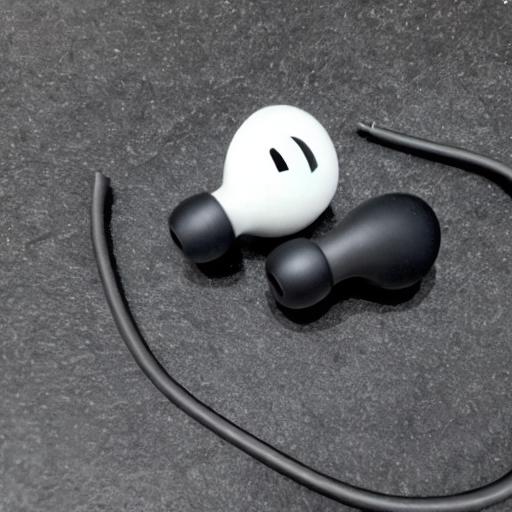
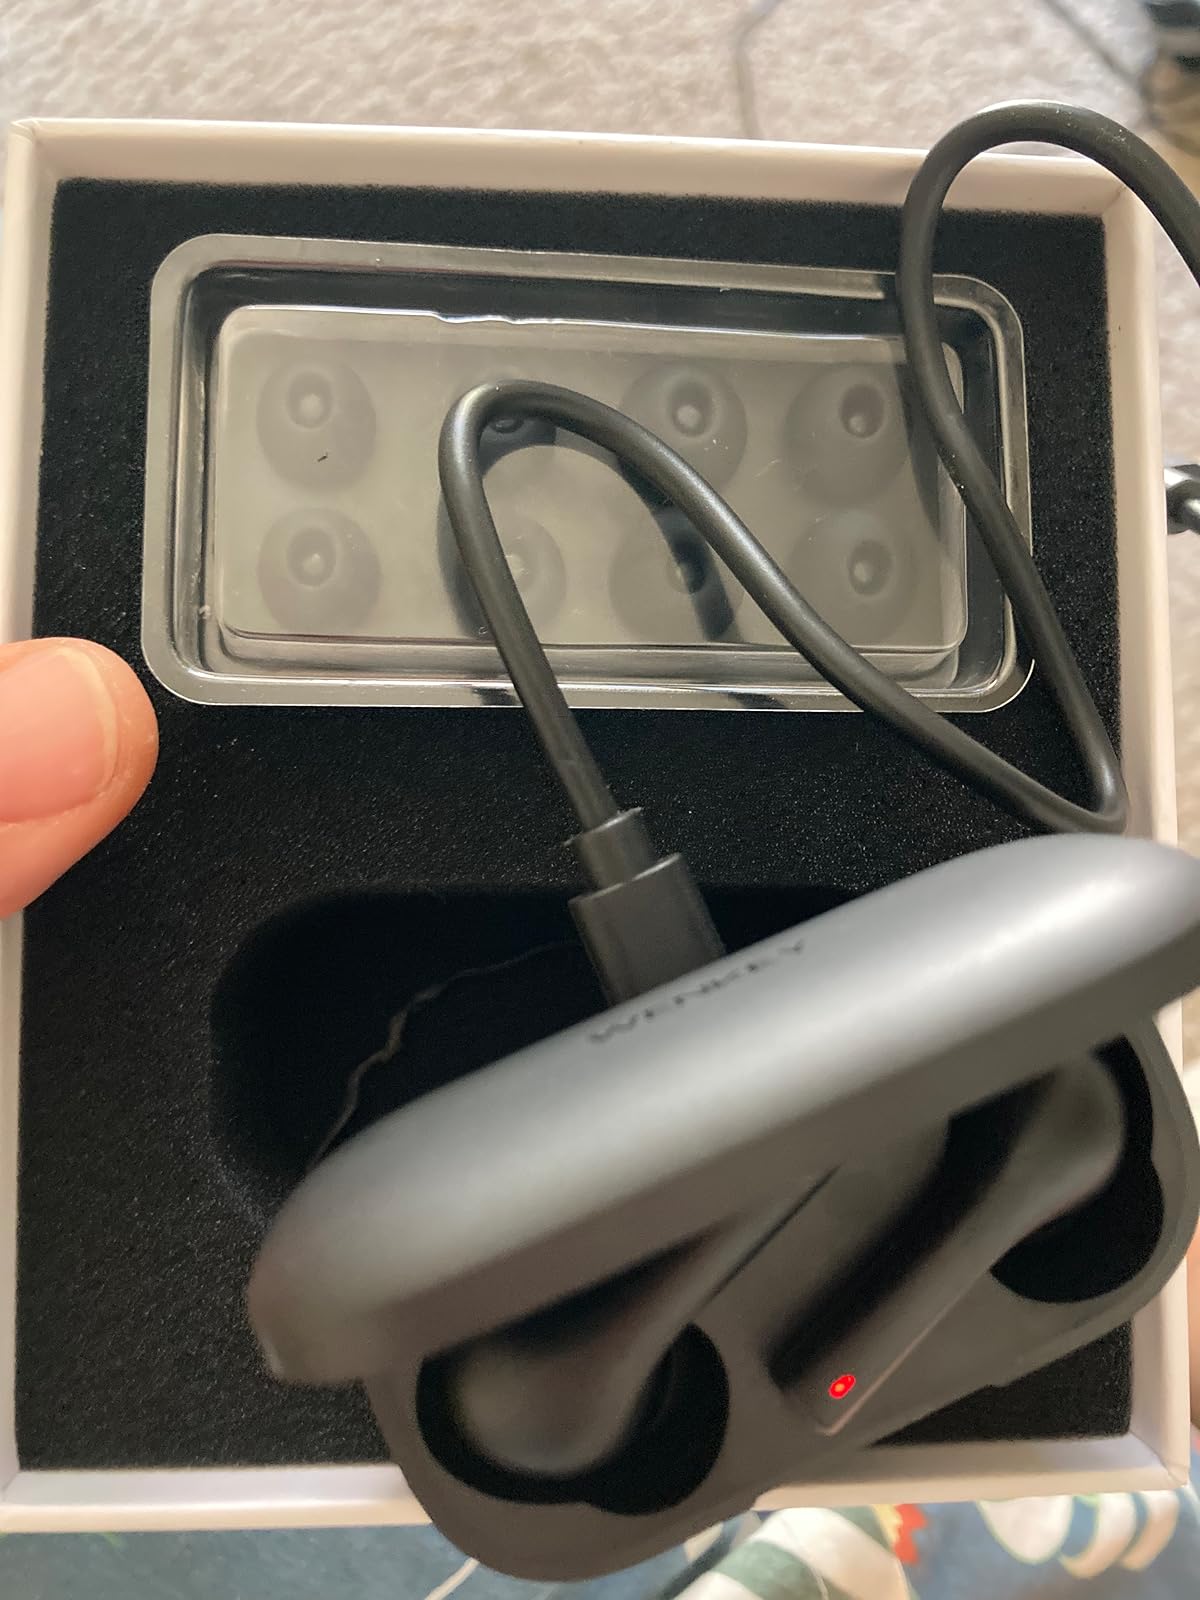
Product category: earbuds
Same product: no